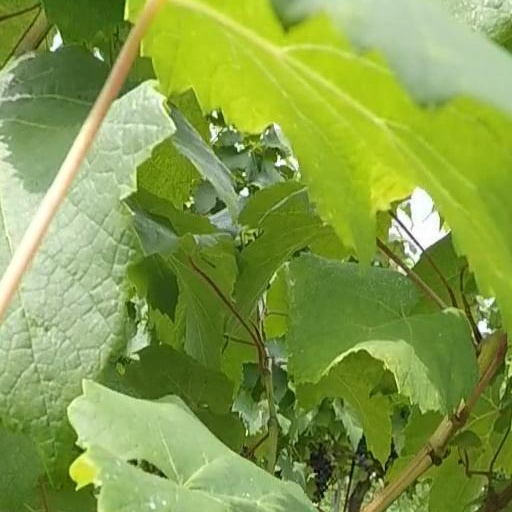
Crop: grape